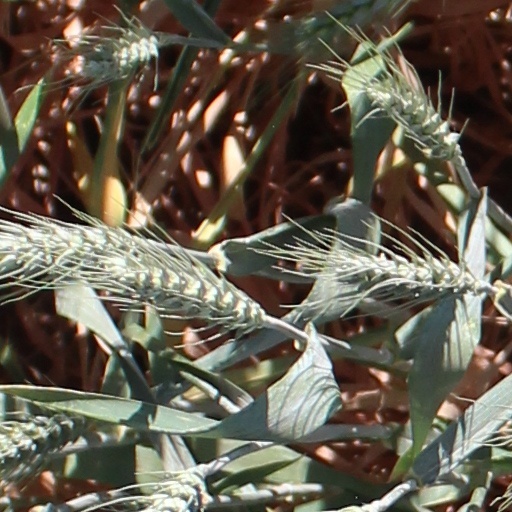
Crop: wheat